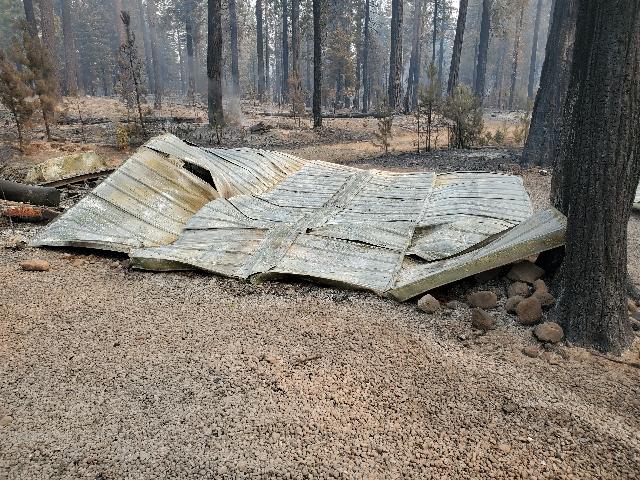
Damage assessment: destroyed